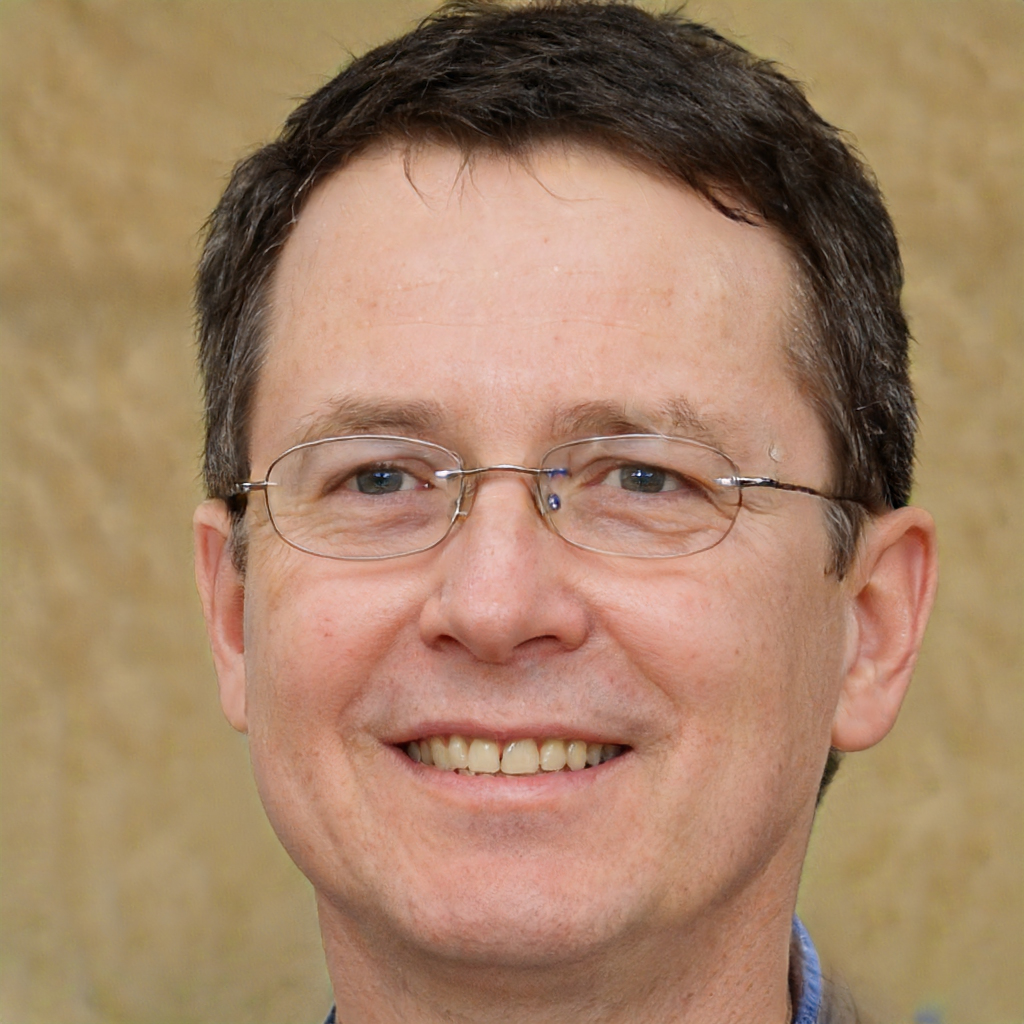
Gender: Male